Mark 14

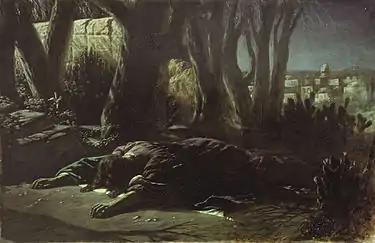

They travel to Gethsemane, probably an olive grove, which is located at the edge of the Kidron Valley on the eastern side of Jerusalem. Jesus asks the group to wait for him as he goes and prays. According to John and Luke, Jesus and the disciples had met there often. Mark does not say whether or not Judas was with the group at this point but, according to John, he left the group during dinner at Jesus' request. He takes Peter, James, and John with him. Along the way he says he is so sad he could die and tells them to keep watch and then walks off by himself and prays.